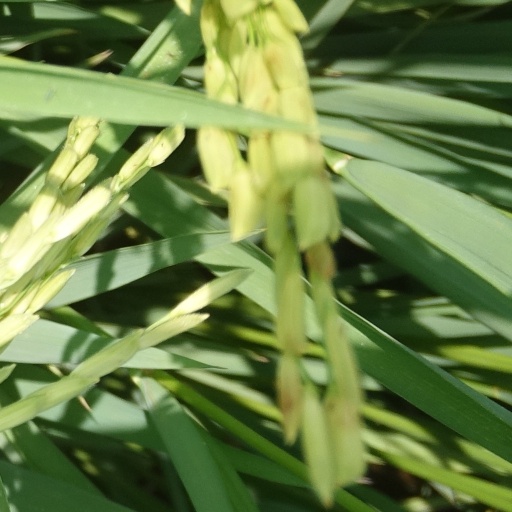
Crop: rice